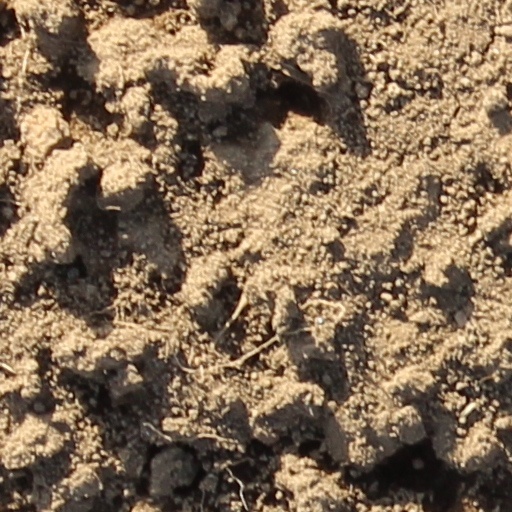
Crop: wheat